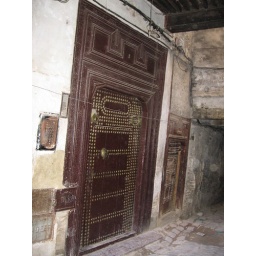
the street above this one has huge handmade baskets full of orange blossoms and bottles of orange blossom water